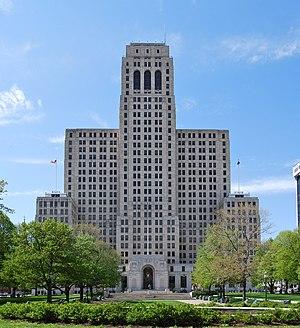
L'Art déco est un mouvement artistique né dans les années 1910, principalement au lendemain de la Première Guerre mondiale et qui prit son plein épanouissement au cours des années 1920 avant de décliner lentement à partir des années 1930, pour prendre fin avec la Seconde Guerre mondiale. C'est le premier mouvement d'architecture-décoration de nature mondiale.
L'Alfred E. Smith State Office Building est un gratte-ciel situé dans le quartier d'affaires d'Albany dans l'état de New York. Il culmine à 118 mètres pour 34 étages et a été construit en 1930 dans un style art déco. Il s'agit du second plus haut immeuble d'Albany, après l'Erastus Corning Tower.